Sabina von Steinbach

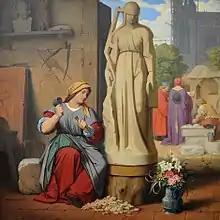
Painting by Moritz von Schwind, 1844

Art historians, over the past few decades, have cast doubt upon the story of Sabina von Steinbach. They base their doubts on a number of discrepancies, including a re-examination of the now lost inscription on scroll held by the figure of St. John, the sculpture attributed to Sabina. Art historian Leslie Ross, in her "Artists of the Middle Ages" (Greenwood Publishing Group, 2003), argues that Sabina’s story likely was created to further romanticize her supposed father’s story. For while there is no doubt Erwin von Steinbach did exist, so little is known about him that he, in fact, had to be "discovered". Ross writes: